Victoria Tower, Liverpool

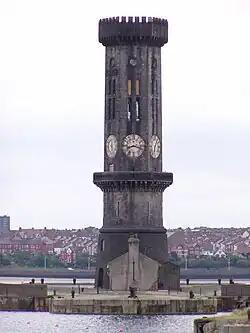

Victoria Tower is a Grade II listed Gothic Revival clock tower located alongside Salisbury Dock in Liverpool, England. Positioned among the two river entrance gates to the Salisbury Dock itself, the tower acted as an aid to ships by providing both an accurate time and also warning of impending meteorological changes.